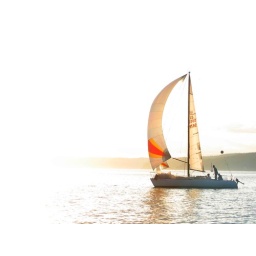
A sail boat in the Puget Sound